Ancient Celtic religion

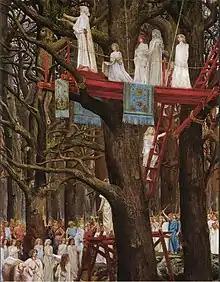
The oak and mistletoe ritual depicted by Henri-Paul Motte (1900)

There is evidence that ancient Celtic peoples sacrificed animals, which were almost always livestock or working animals. The idea seems to have been that ritually transferring a life-force to the Otherworld pleased the gods and established a channel of communication between the worlds. Animal sacrifices could be acts of thanksgiving, appeasement, to ask for good health and fertility, or as a means of divination. It seems that some animals were offered wholly to the gods (by burying or burning), while some were shared between gods and humans (part eaten and part set aside).